1980 Guinea-Bissau coup d'état

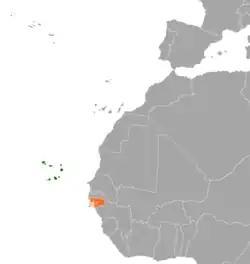
Map indicating locations of Guinea Bissau (orange) and Cape Verde (green).

The coup resulted in the abandonment of the proposed unification of Guinea-Bissau with Cape Verde, a fellow Lusophone West African country. Prior to the coup, the unification was written into the two countries' constitutions, and the PAIGC party (the ruling sole legal party in both countries) viewed them as "sister republics" with "two bodies with only one heart", and the countries had nearly identical flags and shared a national anthem.